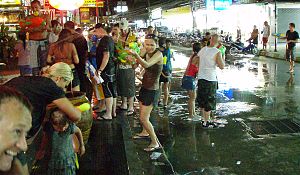
Songkran
Nytårsvandkampene kan begynde allerde om aftenen den 12. april
Songkran er den thailandske nytårsfest, som fejres fra 13. til 16. april. Folk som var været i Thailand under Songkran kender det mest som den veritable vandkrig alle-mod-alle, festlighederne har udviklet sig til de senere årtier, men egentlig er det et årtusinde gammelt renselses ritual.